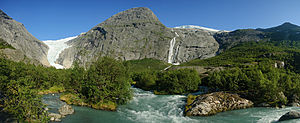
Tjøtafossen
Tjøtafossen i baggrunden, midt i billedet ved siden af, og under  Briksdalsbreen.
Tjøtafossen er et vandfald i Briksdalen i Stryn kommune i Vestland. Den ligger i Tjøtaelva, en lille biflod til Briksdalselva i Oldenvassdraget. Tjøtafossen ligger lige ved den kendte Briksdalsbreen og falder ned mod bræsøen ved foden af gletcheren. Vandfaldet har relativt lille vandføring og er størst under tøbruddet om foråret.